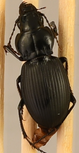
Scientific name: Cyclotrachelus torvus
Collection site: Northern Great Plains Research Laboratory NEON (NOGP), plot NOGP_007